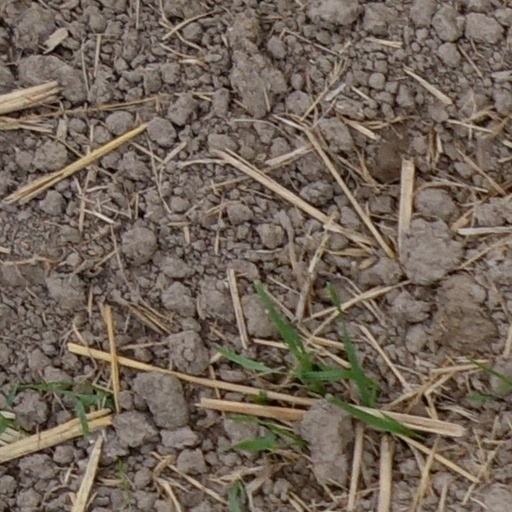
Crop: wheat